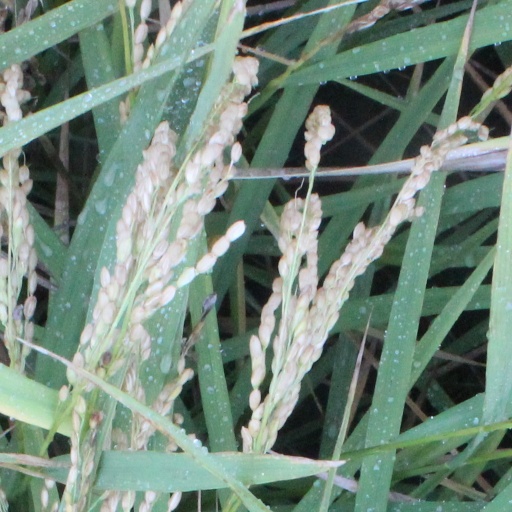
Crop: rice